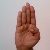
The image shows a hand gesture representing the letter 'B' in Indian Sign Language.